Royal Rumble (2010)

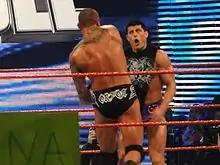
Randy Orton attacking Cody Rhodes, after Rhodes' interference resulted in Orton being disqualified during his WWE Championship match.

The Royal Rumble is an annual professional wrestling pay-per-view (PPV) produced every January by World Wrestling Entertainment (WWE) since 1988. It is one of the promotion's original four pay-per-views, along with WrestleMania, SummerSlam, and Survivor Series, dubbed the "Big Four". The concept of the event is based on the Royal Rumble match, a modified battle royal in which the participants enter at timed intervals instead of all beginning in the ring at the same time. The 2010 event was the 23rd Royal Rumble and was scheduled to be held on January 31, 2010, at the Philips Arena in Atlanta, Georgia. It featured wrestlers from the Raw, SmackDown, and ECW brand divisions.